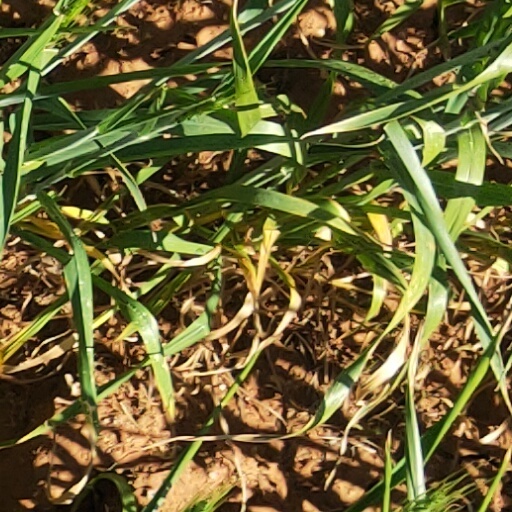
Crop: wheat